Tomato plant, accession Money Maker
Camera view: horizontal (90 deg, fisheye); turntable rotation: 270 degrees
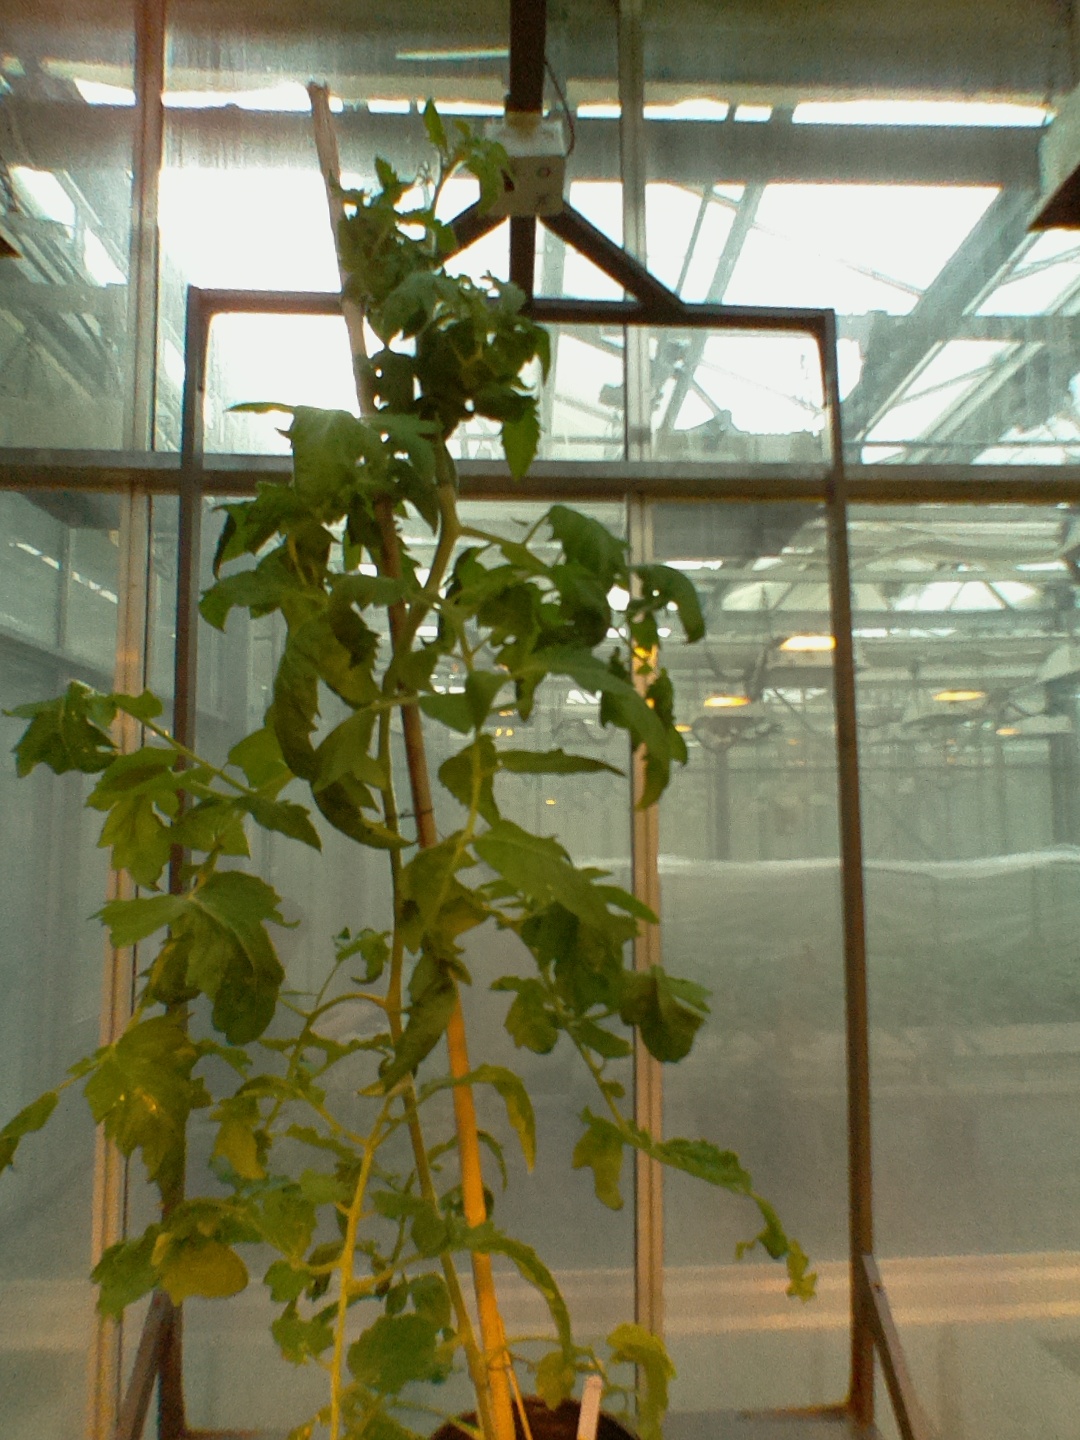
BBCH growth stage 56: 6 inflorescences visible